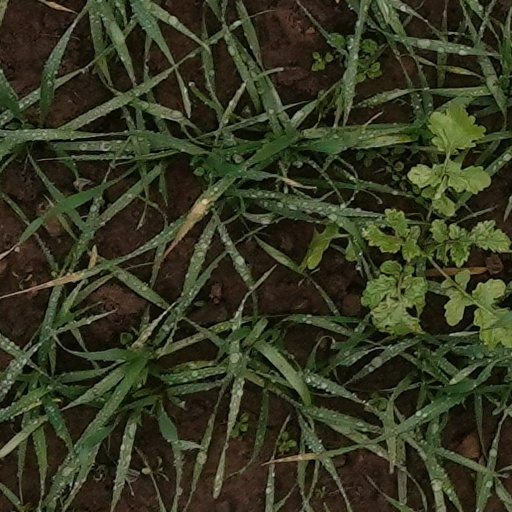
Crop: wheat